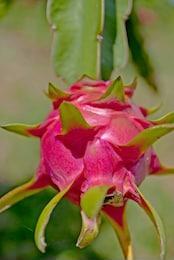
Label: Dragonfruit